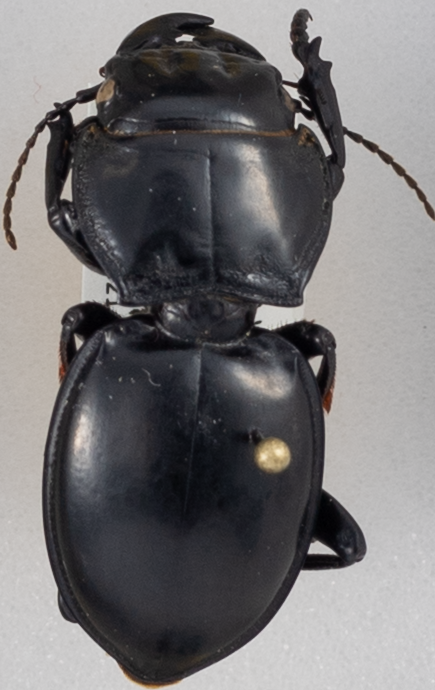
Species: Pasimachus californicus
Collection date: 2015-08-18
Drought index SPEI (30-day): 0.24
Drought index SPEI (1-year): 0.9
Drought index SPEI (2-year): -0.71